Anna Larpent

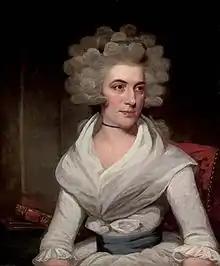
"Portrait of Anna, by Sir Martin Archer Shee"

Anna Larpent ( Porter) (4 April 1758 – 4 March 1832) was a British diarist. She was the "de facto" assistant Examiner of Plays, primarily reviewing the plays that were written in the Italian language. Her seventeen-volume diaries document 47 years of life in the Georgian era, covering the period from 1773 to 1830.